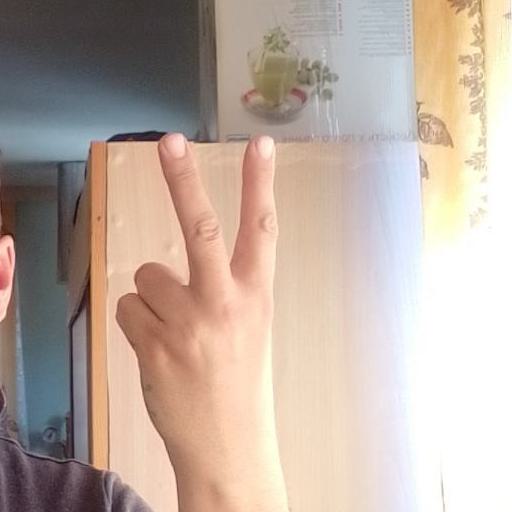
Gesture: peace_inverted